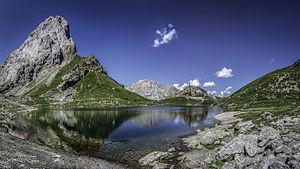
Les Alpes carniques sont un massif des Préalpes orientales méridionales. Elles s'élèvent le long de la frontière entre l'Autriche et l'Italie.